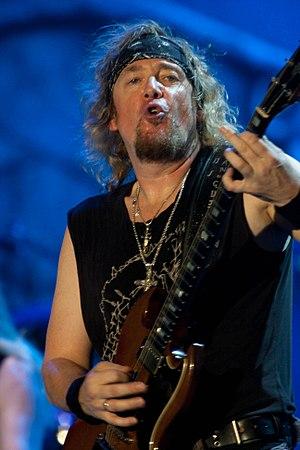
Adrian Smith, musicien britannique né le 27 février 1957 à Londres, est un des guitaristes du groupe de heavy metal Iron Maiden.